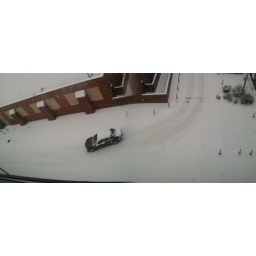
only 6 days late, and it's finally begun to snow. Taken by cell phone thru window at work. 12/21/2010